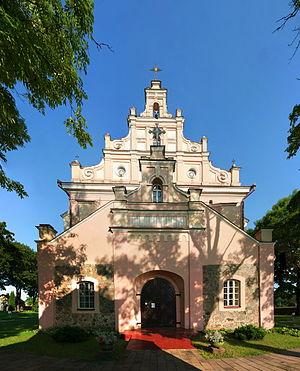
Merkinė est un village situé dans le Parc national de Dzūkija